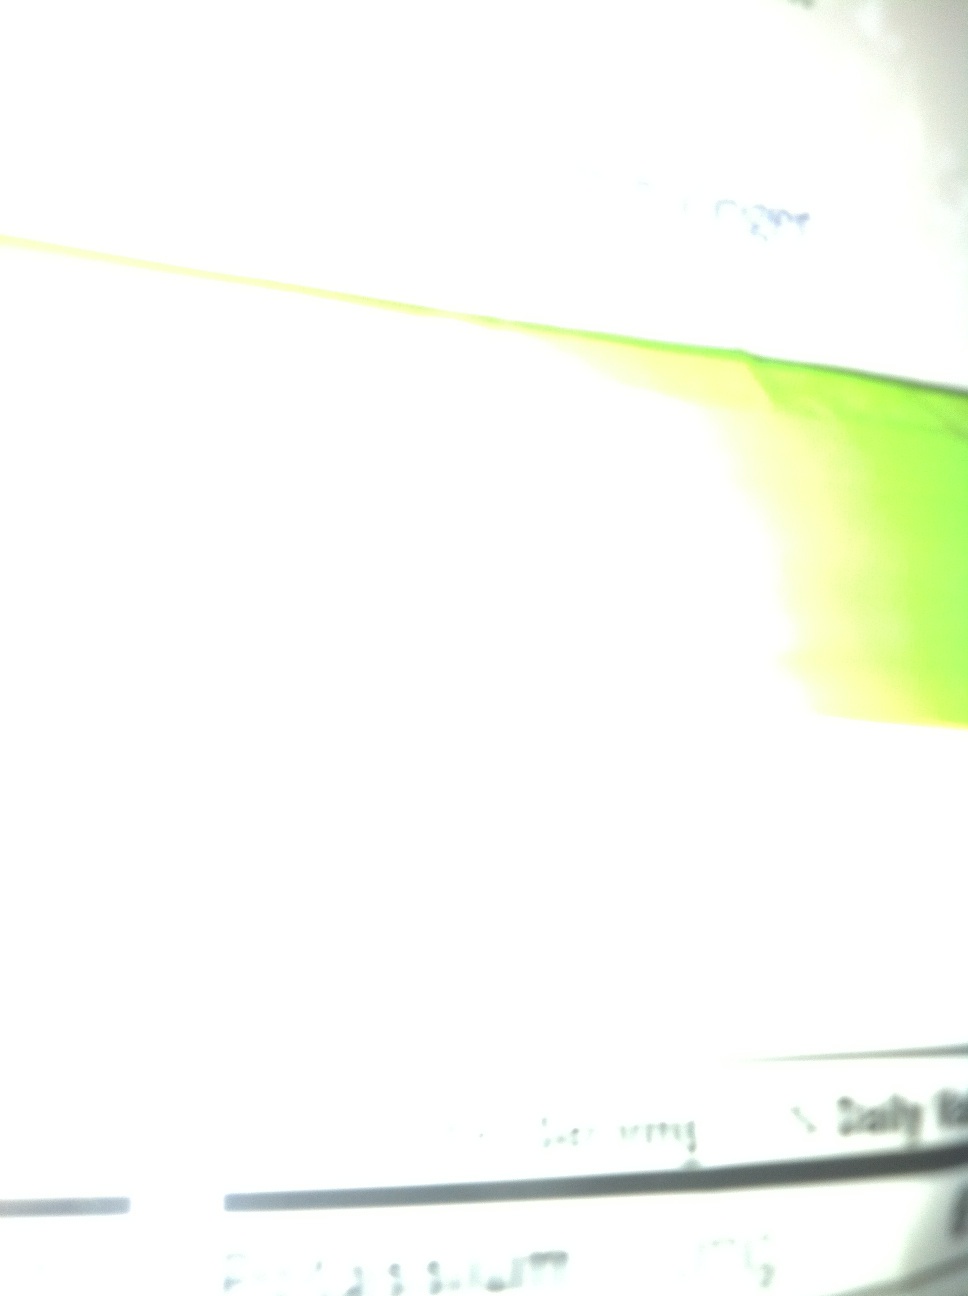Question: What package is this?
Answer: unanswerable